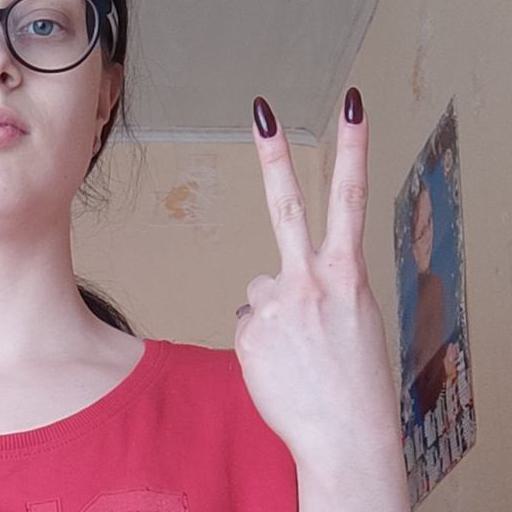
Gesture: peace_inverted